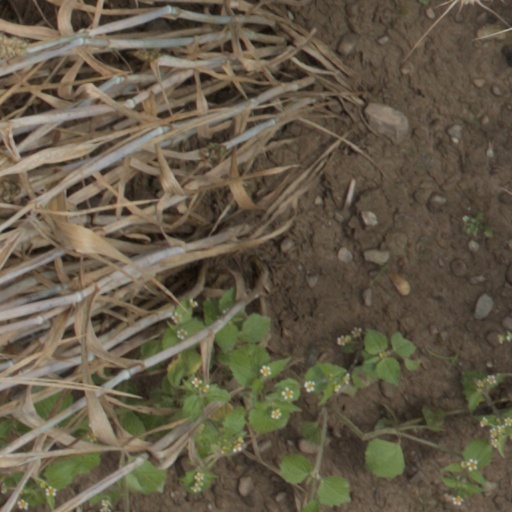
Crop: wheat